2020 Coca-Cola 600

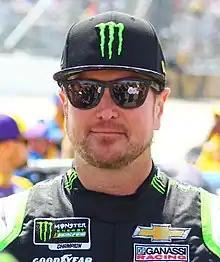
Kurt Busch scored the pole position.

Kurt Busch scored the pole for the race with a time of 29.790 and a speed of .